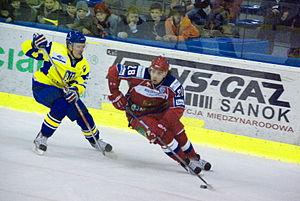
Aleksandr Igorevitch Kalianine, né le 24 septembre 1987 à Tcheliabinsk en RSFS de Russie et mort le 7 septembre 2011 à Iaroslavl, en Russie, est un joueur professionnel russe de hockey sur glace. Il évolue au poste d'attaquant. Il est le fils d'Igor Kalianine, ancien joueur professionnel.
Aleksandr Saïdguereïevitch Galimov – en russe : Александр Саидгереевич Галимов — est un joueur professionnel russe de hockey sur glace. Il est d'origine tatare. Il évolue toute sa carrière au poste d'attaquant dans son club formateur du Lokomotiv Iaroslavl. Il dispute sept saisons en élite nationale et compte neuf sélections avec l'équipe de Russie.
Guennadi Stanislavovitch Tchourilov - en russe : Геннадий Станиславович Чурилов et en anglais : Gennadi Churilov est un joueur professionnel russe de hockey sur glace. Il évolue au poste de centre. Élève du Metallourg Magnitogorsk, il dispute six saisons en élite nationale avec le Lokomotiv Iaroslavl et compte huit sélections avec l'équipe de Russie.